Alcohol in Australia

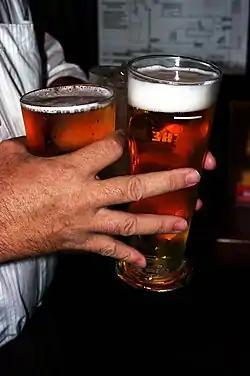
"Rounds" or "shouting" are a common norm of drinking etiquette.

What mostly attracts Australians to drinking is the taste of the beverages as well as general social acceptance. Social norms have been created as a result of communal drinking. When everyone has finished their drink, one member of the group is expected to purchase the next "round" of drinks until all members of the party have paid one turn. "Shouting" refers to paying for someone else's drink as a good gesture with no expectation of one in return. This can give people the feeling of being more socially accepted.